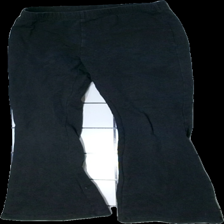
View: front
Type: Tights
Category: Children
Brand: Kappahl
Colors: Black
Material: 100% cotton
Cut: Regular
Size: 152
Season: All
Smell: Minor
Damage: washed out
Price range: <50
Recommended usage: Export